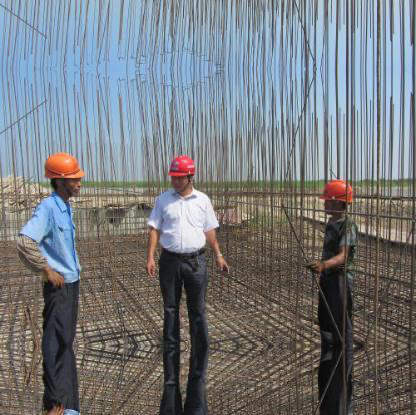
Objects in the image:
label: helmet
label: helmet
label: helmet